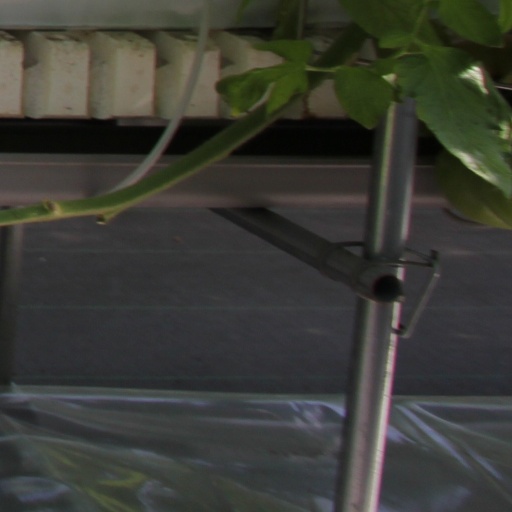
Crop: tomato